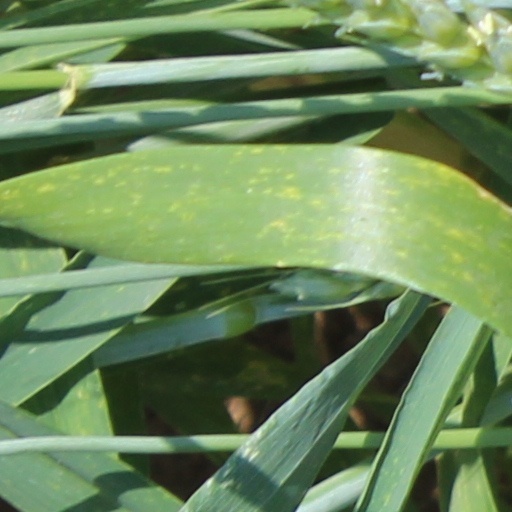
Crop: wheat